International Association of Skateboard Companies

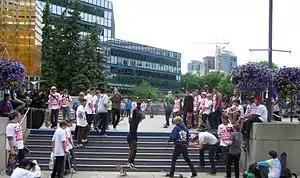
Skaters at a Go Skateboarding Day event in Calgary, Canada.

The IASC established an annual Go Skateboarding Day (usually June 21 each year) to encourage skateboarders around the world to go skateboarding, hold competitions and generally promote skateboarding and to encourage non-skaters to consider buying a skateboard.